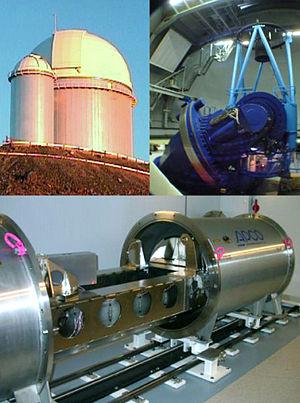
Le High Accuracy Radial velocity Planet Searcher, en français « Chercheur de planètes par vitesses radiales de haute précision », est un spectrographe échelle alimenté par fibres depuis le foyer Cassegrain du télescope de 3,6 mètres de l'ESO, à l'observatoire de La Silla au Chili. Il est destiné principalement à la recherche d'exoplanètes par la méthode des vitesses radiales. Depuis 2018, HARPS est également alimenté par le télescope solaire HELIOS pour observer le Soleil comme une étoile pendant la journée.